Wilson desk

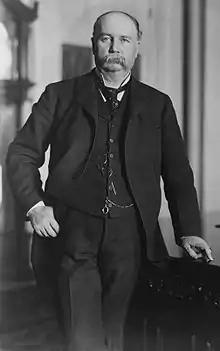
Garret Augustus Hobart in the Vice President's Room of the United States Capitol leaning on the Wilson desk

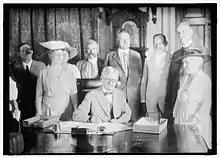
Thomas R. Marshall seated at the Wilson desk signing the Nineteenth Amendment to the United States Constitution

Garret Augustus Hobart, the 24th Vice President of the United States, served from 1897 to 1899 under President William McKinley. While in office he purchased and ordered many lavish furnishings for the Vice President's Room of the United States Capitol (room S–214), then the official office for the vice president. The furnishings either purchased or ordered by Hobart included Persian rugs, mohair carpeting, Neapolitan silk curtains, "a silk velour slumber robe" to match the velour cushions on his office sofa, a $600 floor clock from Harris and Schafer jewelers, and a large mahogany desk, now known as the Wilson desk.